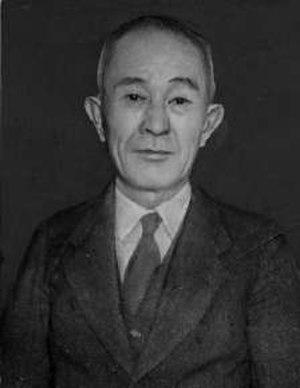
Kyusaku Ogino, né le 25 mars 1882 à Toyohashi et mort le 1ᵉʳ janvier 1975 à Yorii, est un gynécologue japonais.